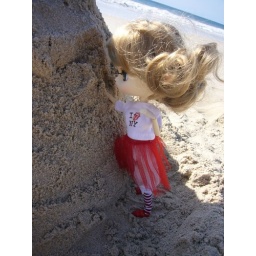
Tyme is perplexed by the sand castle and just what it's all about